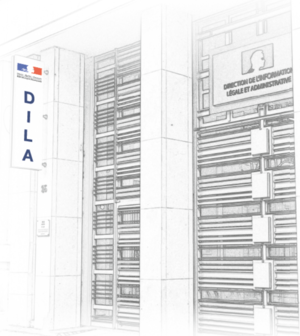
Siège
La Direction de l'information légale et administrative est une administration publique française, placée sous l'autorité du Premier ministre et rattachée au secrétaire général du gouvernement.